Ivan Megharoopan

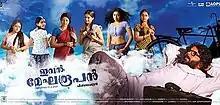

Ivan Megharoopan is a 2012 Malayalam biographical film written and directed by P. Balachandran. The film is about Malayalam poet P. Kunhiraman Nair and incorporates his autobiography, "Kaviyude Kalpadukal". Prakash Bare, who is the producer of the film, also plays the protagonist K. P. Madhavan Nair.